George Montagu, 6th Earl of Sandwich

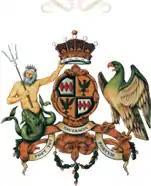
Coat of arms of the Earls of Sandwich

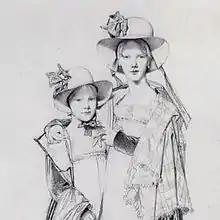
Lady Harriet Mary Montagu und Lady Cathrine Caroline Montagu

George John Montagu, 6th Earl of Sandwich (4 February 1773 – 21 May 1818) was the son of John Montagu, 5th Earl of Sandwich and Lady Mary Henrietta Powlett. He was styled Viscount Hinchingbrooke from 1790 until in 1814 when, his elder half-brother having died, he inherited the earldom from his father, together with the Hinchingbrooke estate in Huntingdonshire. He was educated at Eton College (1780-90) and Trinity College, Cambridge (1790-92).